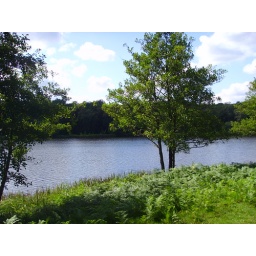
A rural lake in South-East England, surrounded by trees and bushes.